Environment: real
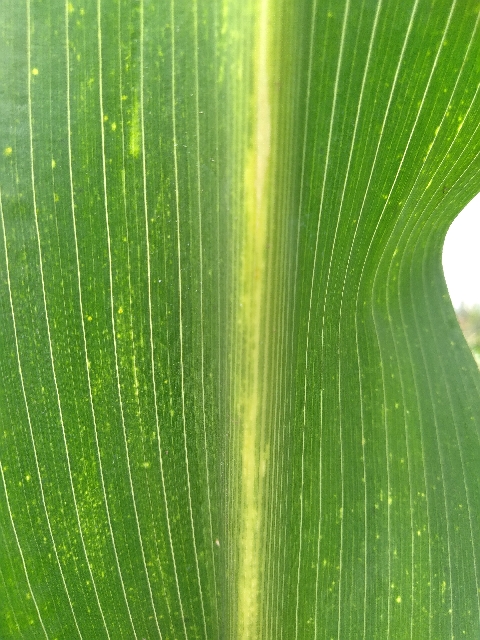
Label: lethal_necrosis